Tobe Hooper

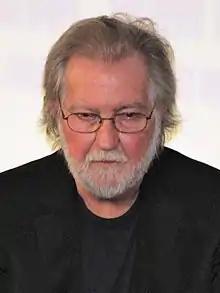
Hooper in 2014

Willard Tobe Hooper (January 25, 1943 – August 26, 2017) was an American filmmaker, best known for his work in the horror genre. The British Film Institute cited Hooper as one of the most influential horror filmmakers of all time.